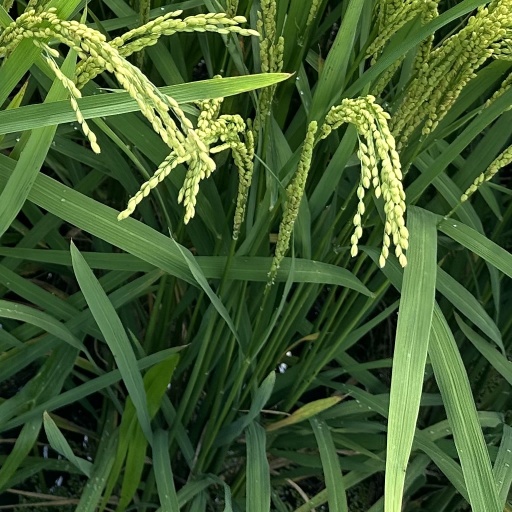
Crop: rice